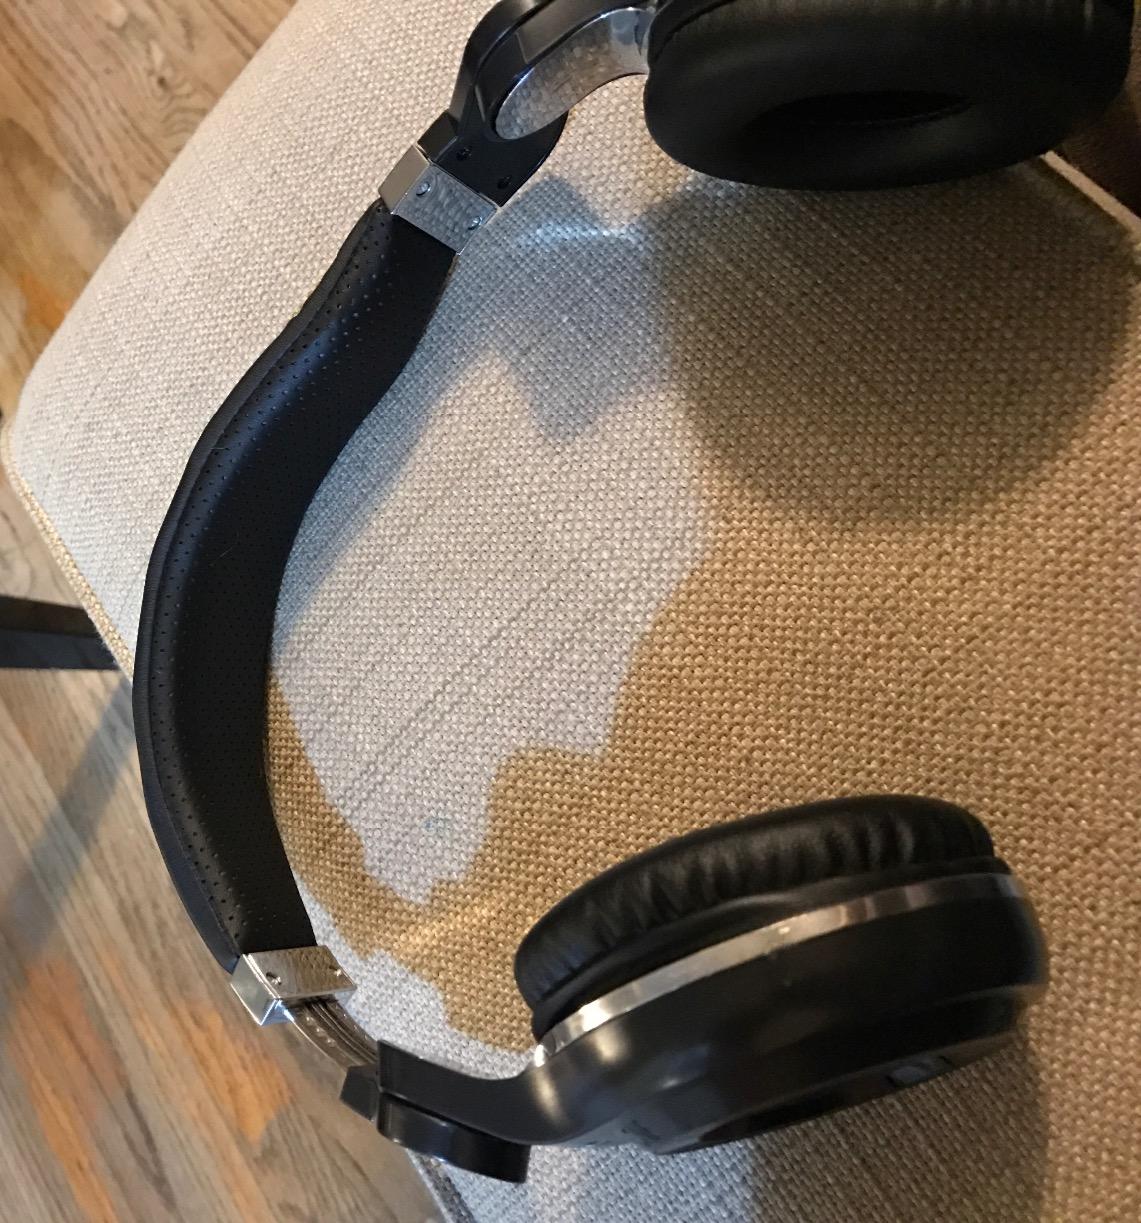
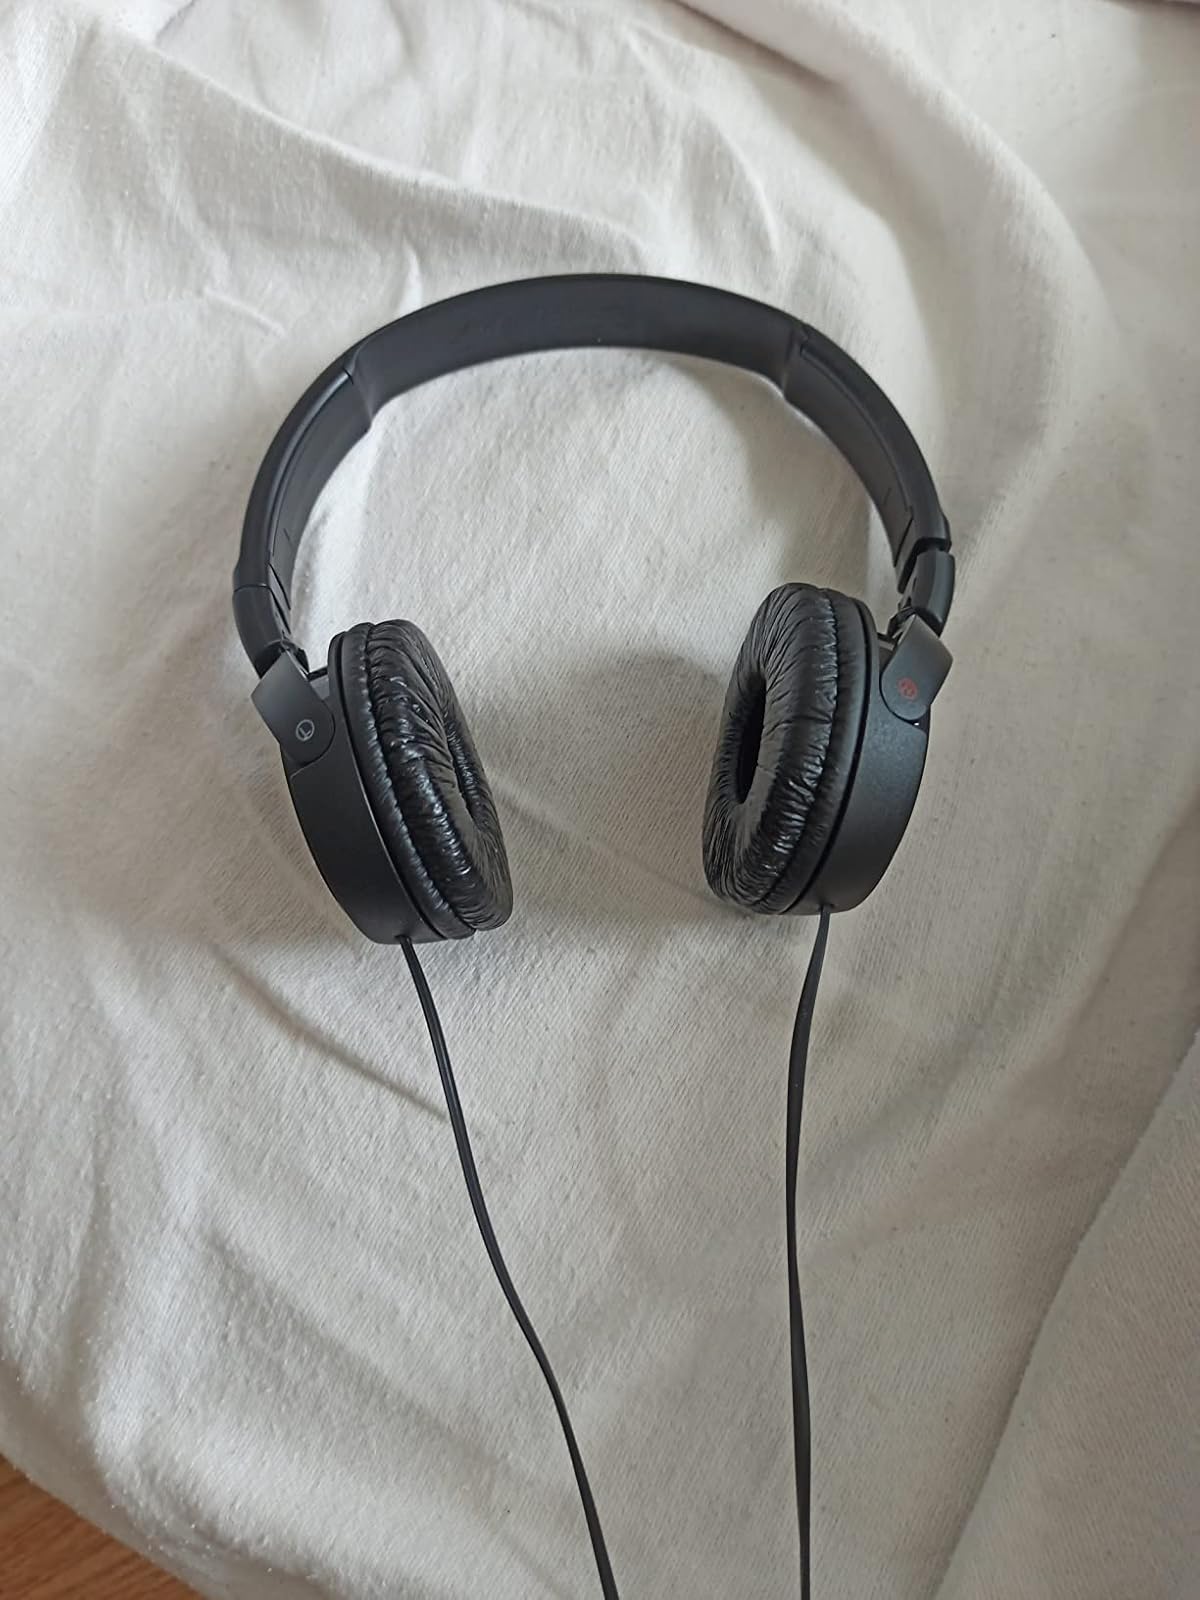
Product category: headphones
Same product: no